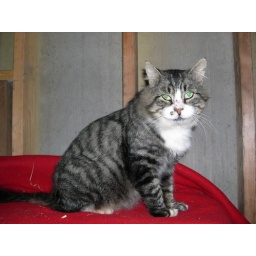
in the cat house